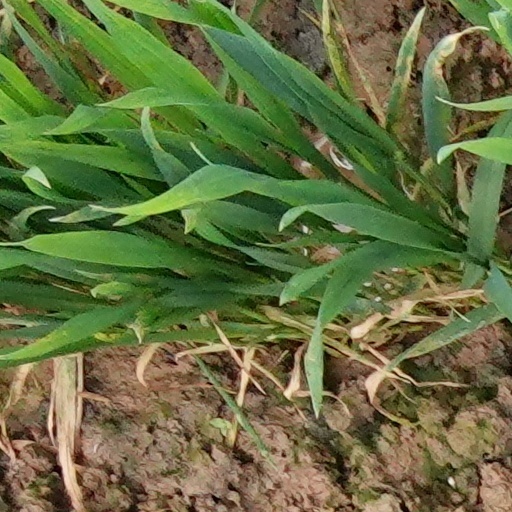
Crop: wheat